Ilf and Petrov

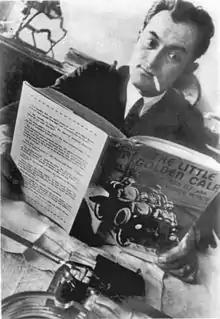
Evgeny Petrov reads the novel "The Golden Calf" in English translation

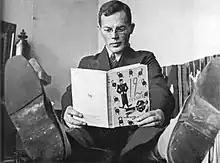
Ilya Ilf reads the novel "The Twelve Chairs"

Ilf and Petrov gained a high profile for their two satirical novels: "The Twelve Chairs" (1928) and its sequel, "The Little Golden Calf" (1931). The two texts are connected by their main character, Ostap Bender, a con man in pursuit of elusive riches. Both books follow exploits of Bender and his associates looking for treasure amidst the contemporary Soviet reality. They were written and are set in the relatively liberal era in Soviet history, the New Economic Policy of the 1920s. The main characters generally avoid contact with the apparently lax law enforcement. Their position outside the organized, goal-driven, productive Soviet society is emphasized. It also gives the authors a convenient platform from which to look at this society and to make fun of its less attractive and less Socialist aspects. These are among the most widely read and quoted books in Russian culture. "The Twelve Chairs" was adapted for ca. twenty movies; in the Soviet Union (by Leonid Gaidai and by Mark Zakharov), in the US (in particular by Mel Brooks) and in other countries.